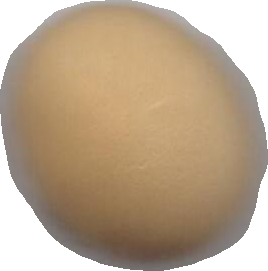
Variety: Grobogan